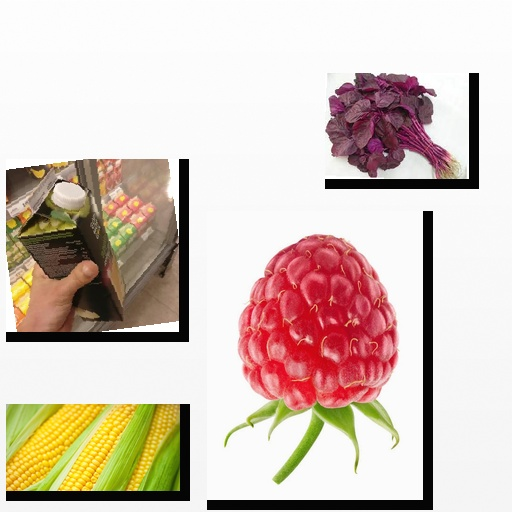
Food items: corn, amaranth, raspberry, apple_juice